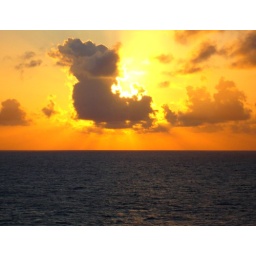
Sunset in Cancun, Mexico, taken on a cruise ship off the coast of Cancun.